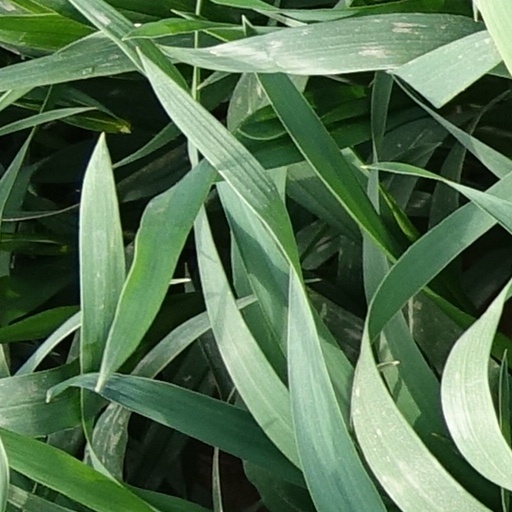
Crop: wheat